Buffalo Day Express

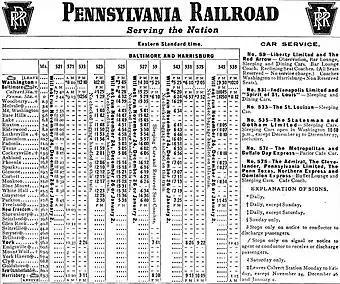
Pennsylvania Railroad 1955 Washington - Harrisburg schedule "Buffalo Day Express" (#571) and "Dominion Express" (#575)

From Washington, the train's route went northeast to Baltimore on the Pennsy's electrified Washington–New York mainline. At Baltimore, the train diverged to the PRR's Northern Central Railway subsidiary line north to York and Harrisburg, Pennsylvania. Because of the way the tracks were aligned at Baltimore Penn Station, it was necessary for the train's cars to face rearward for the short journey between Washington and Baltimore, where a steam locomotive (and later diesel) would be coupled to what now became the train's front end. Arriving in Harrisburg, it picked up equipment from Philadelphia's 30th Street Station. From there it continued north to Williamsport, from where it shifted northwest to Emporium, Pennsylvania; from which it headed north to Olean, New York, and then to Buffalo, New York.